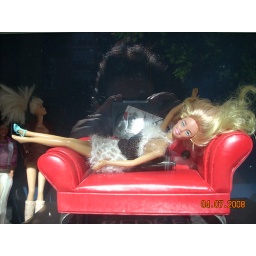
Found in a glass box in the wall of a local hairdressers...very cool